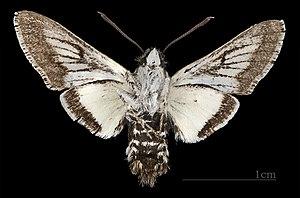
Euproserpinus phaeton est une espèce de lépidoptère de la famille des Sphingidae, de la sous-famille des Macroglossinae, de la tribu des Macroglossini, de la sous-tribu des Macroglossina et du genre Euproserpinus.